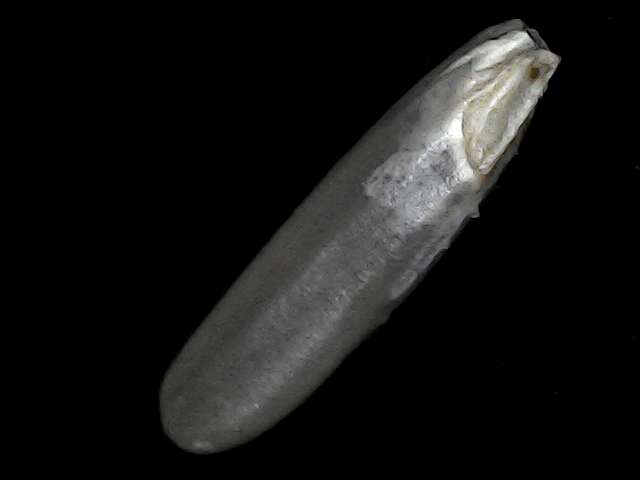
Rice variety: BRRI102